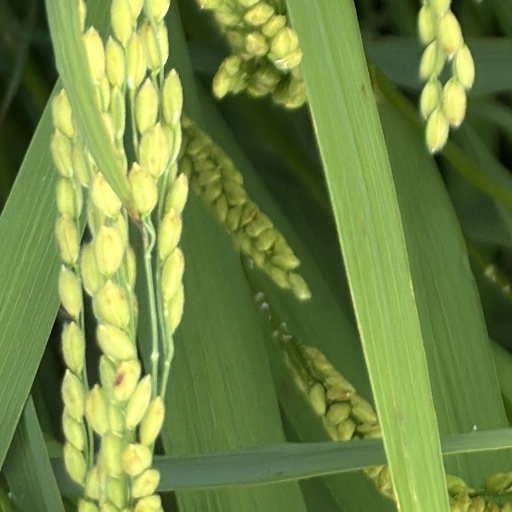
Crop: rice